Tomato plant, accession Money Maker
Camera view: tilt-top (135 deg); turntable rotation: 180 degrees
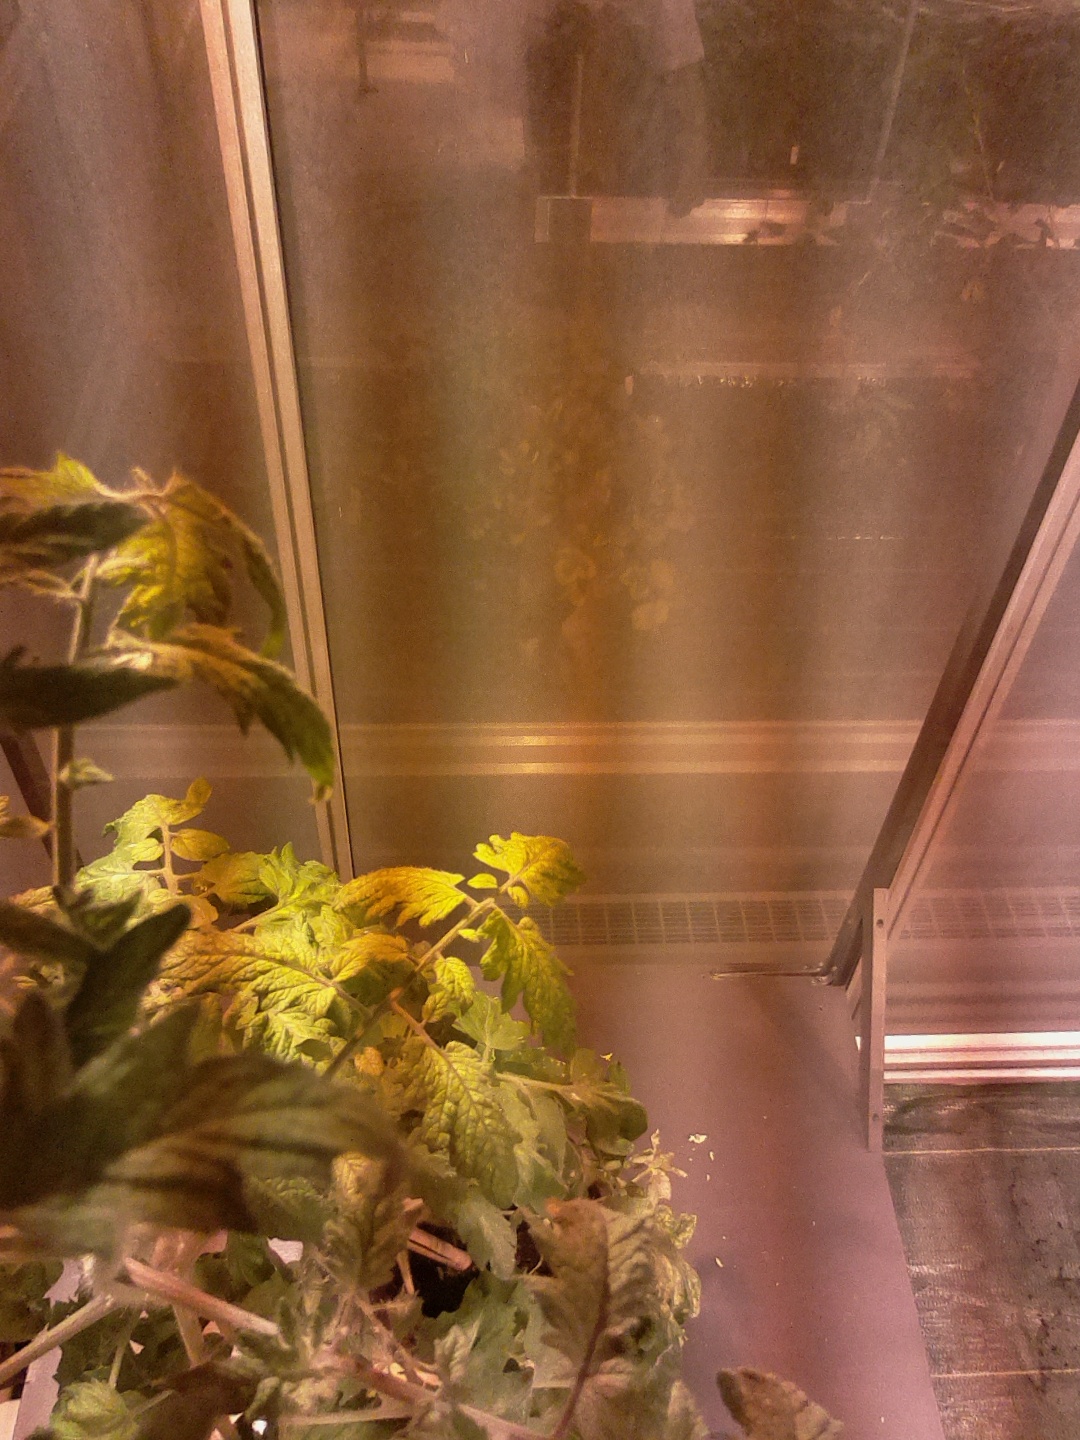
BBCH growth stage 72: 20%-30% of final fruit size